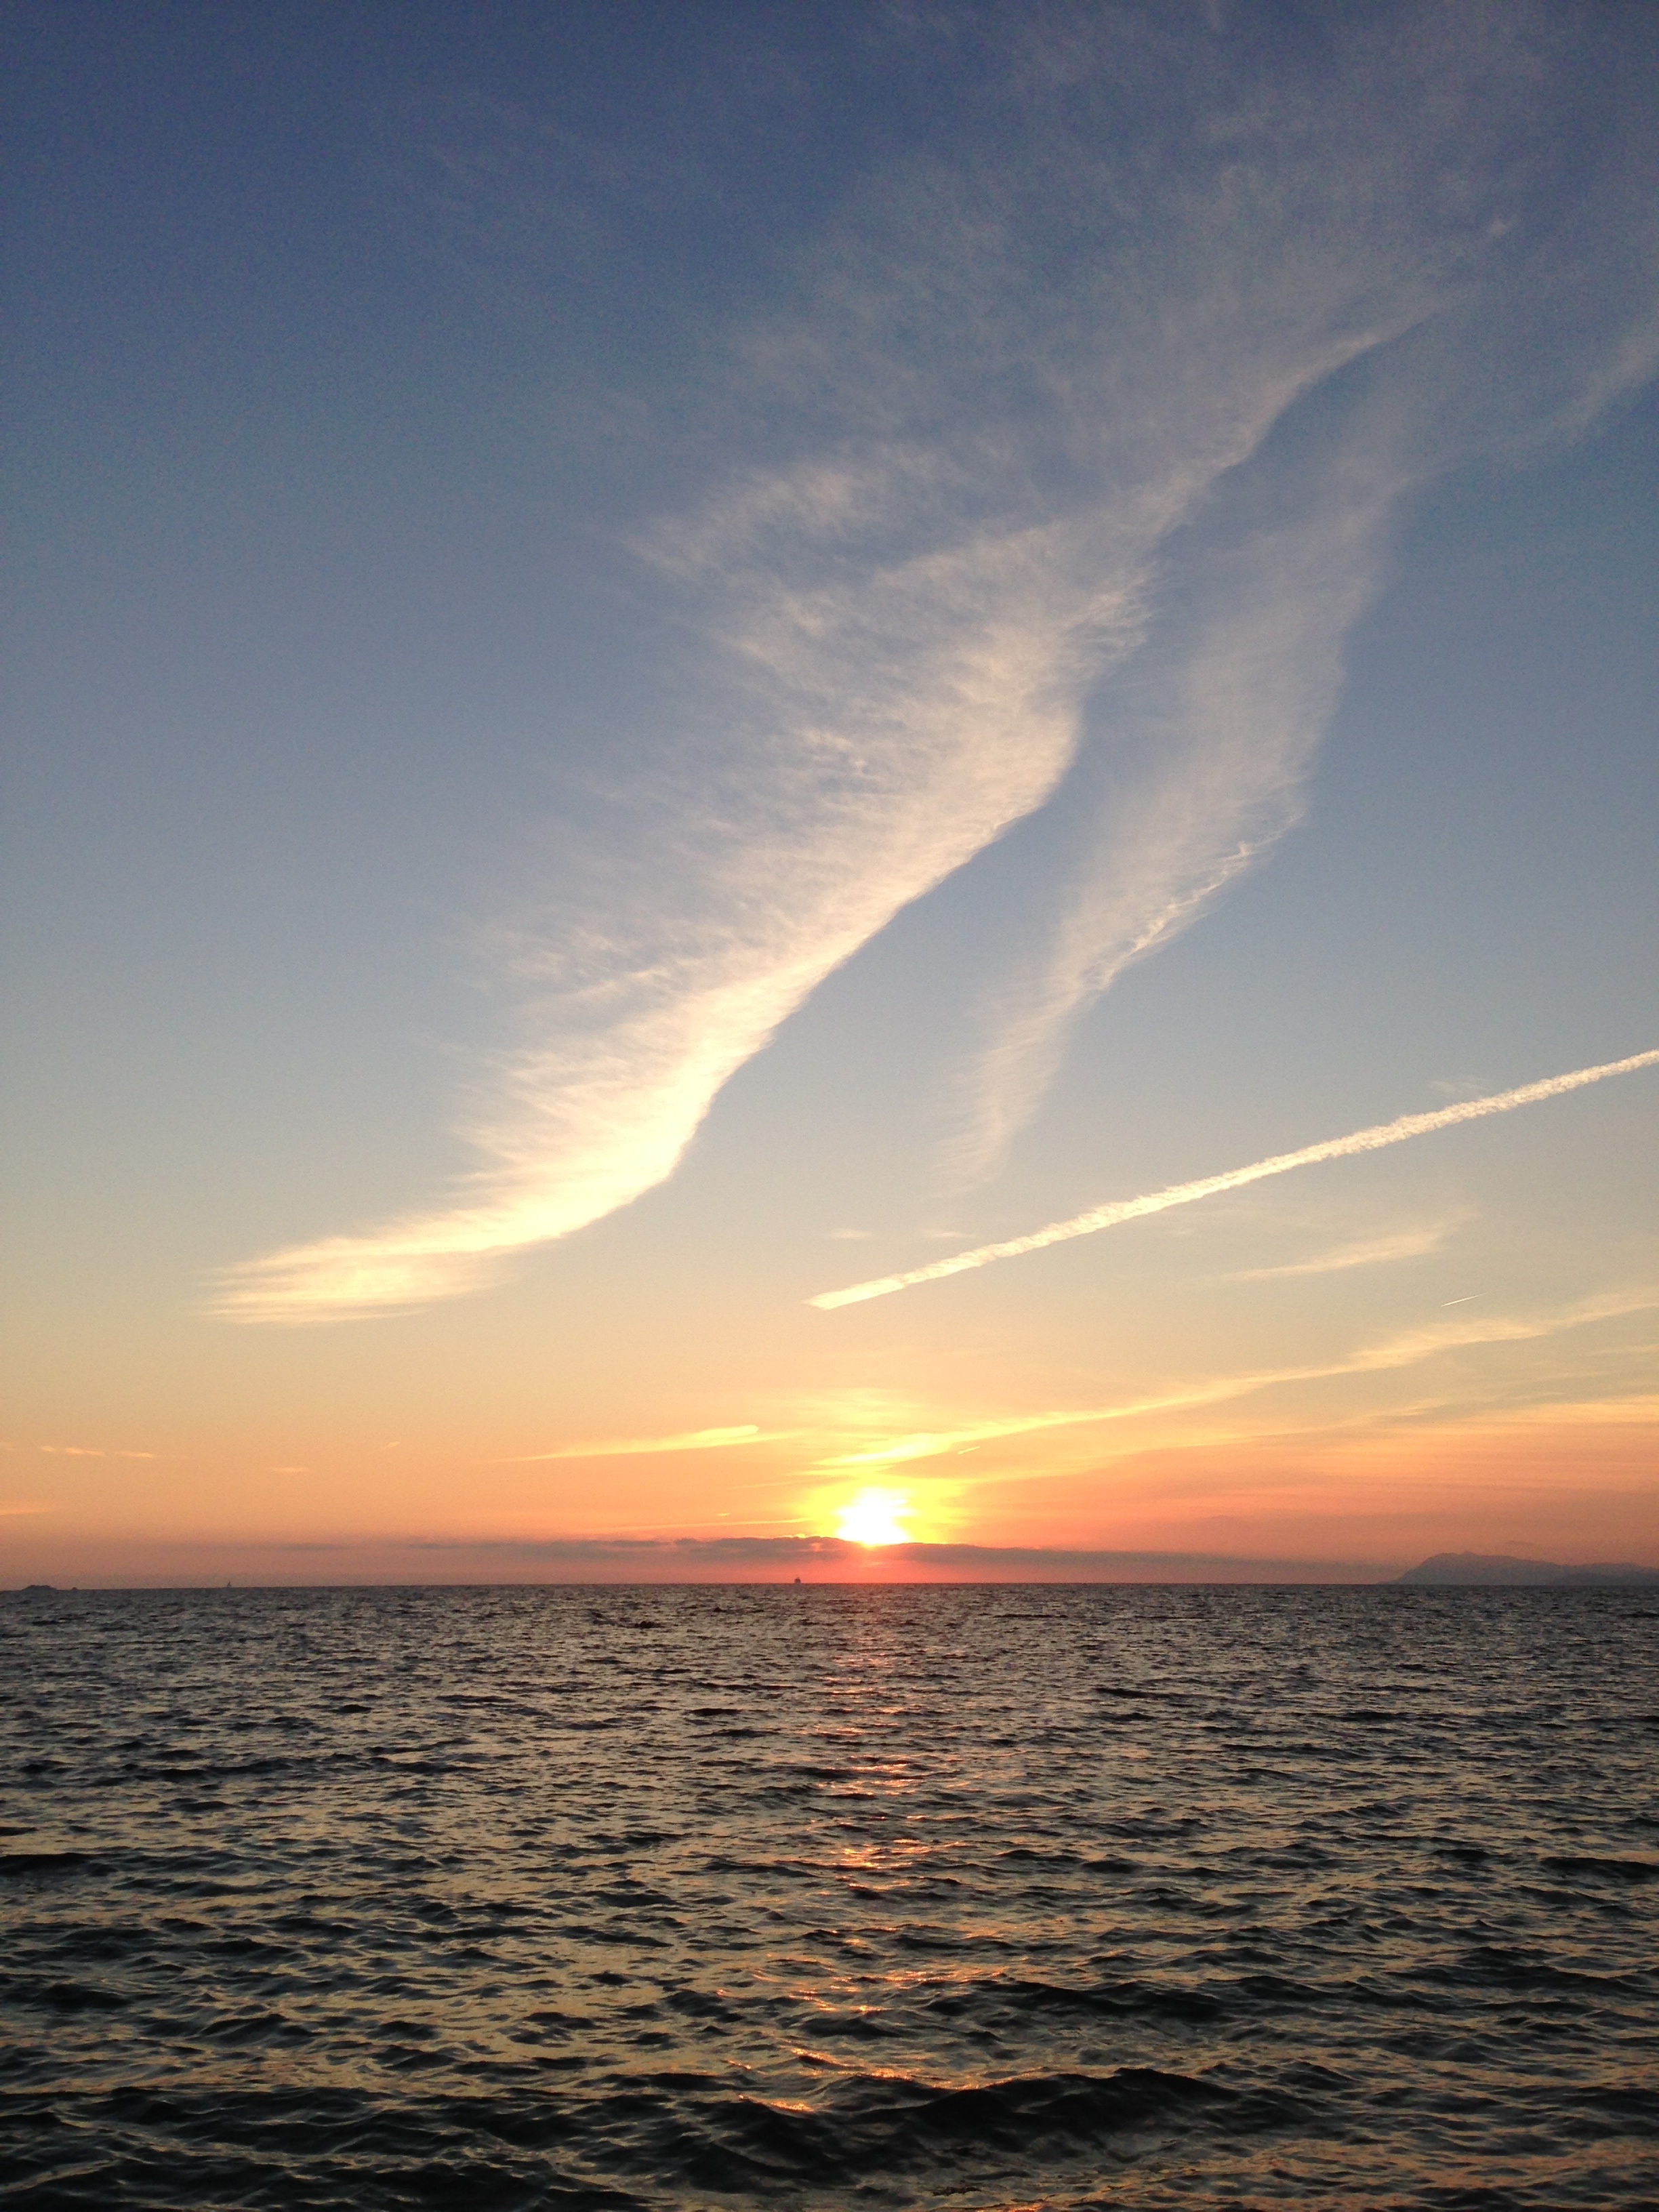
beach, sea, ocean, horizon, cloud, sky, sun, sunrise, sunset, sunlight, wave, dawn, dusk, france, evening, mediterranean, color, south, var, afterglow, wind wave